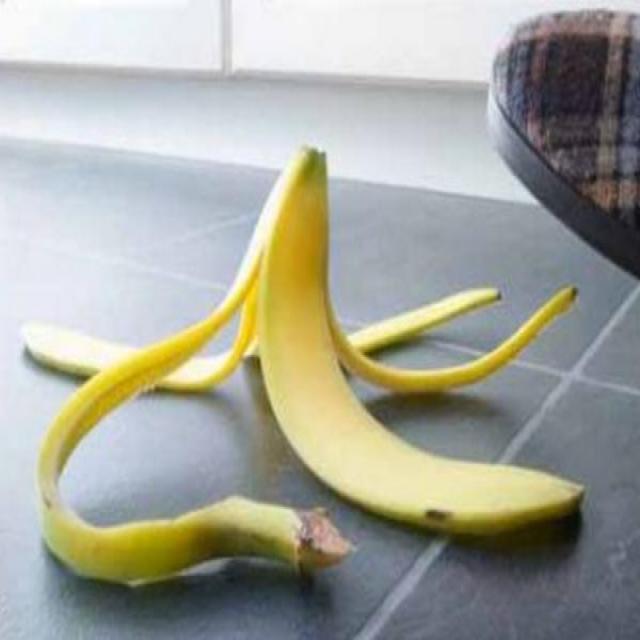
Label: bananas